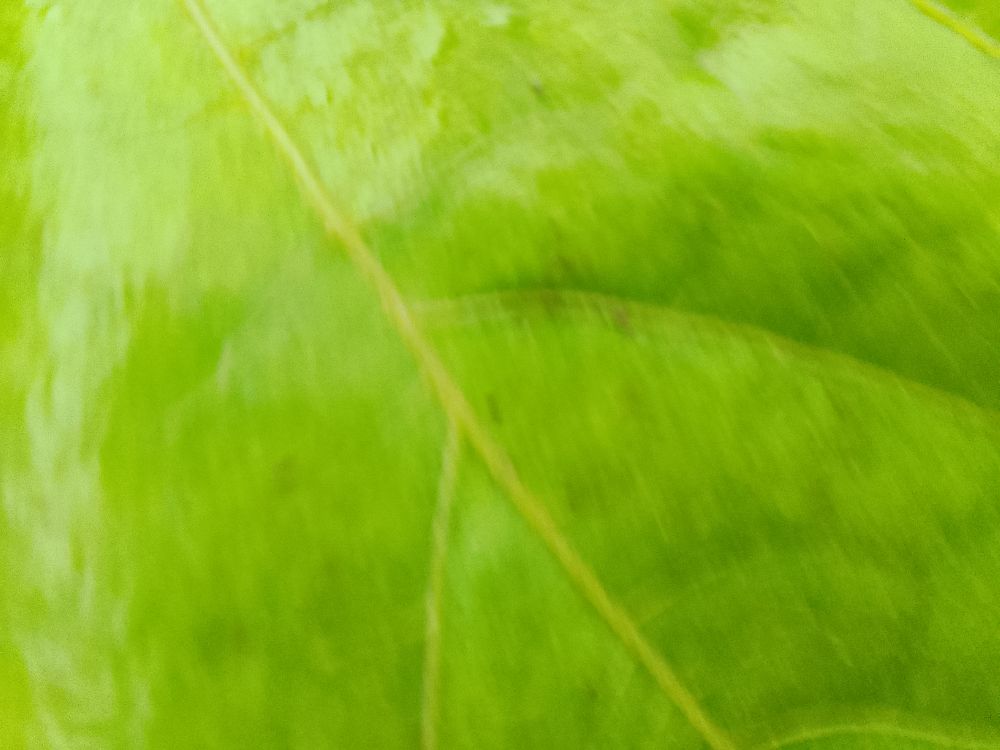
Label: healthy